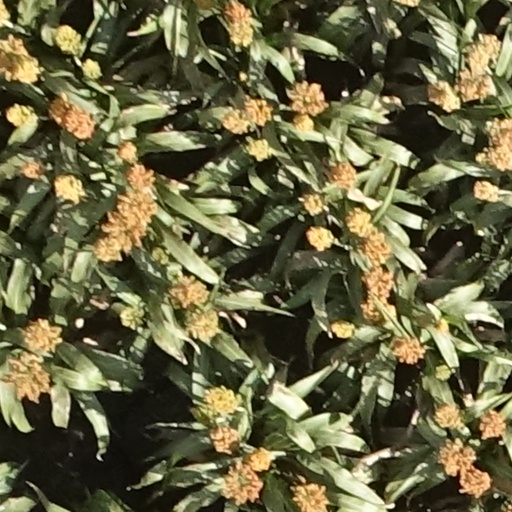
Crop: sorghum